Audi S6

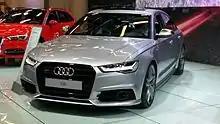
S6 with updated lights (2015 update)

A ZF 6HP26 six-speed tiptronic automatic transmission (parts code: 09E, identification codes: JBW, JMS, KHD, JLL) (gear ratios - 1st: 4.171, 2nd: 2.340, 3rd: 1.521, 4th: 1.143, 5th: 0.867, 6th: 0.691), with steering wheel-mounted "paddle-shifters" is the only transmission available. Torsen-based quattro permanent four-wheel drive - initially with the T-1 symmetrical differential, and from 2007 model year with the latest 40:60 front:rear asymmetric/dynamic Torsen T-3 differential, is standard. The final drive ratio is 3.801. Traction is assisted "Electronic Differential Lock" (EDL) and "Anti-Slip Regulation" (ASR) (commonly known as traction control system) - both functions of the Bosch ESP 8.0 Electronic Stability Programme.